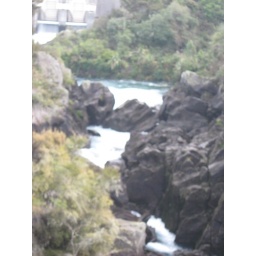
A section of the river just below the dam, showing the water rising and getting more turbulent.